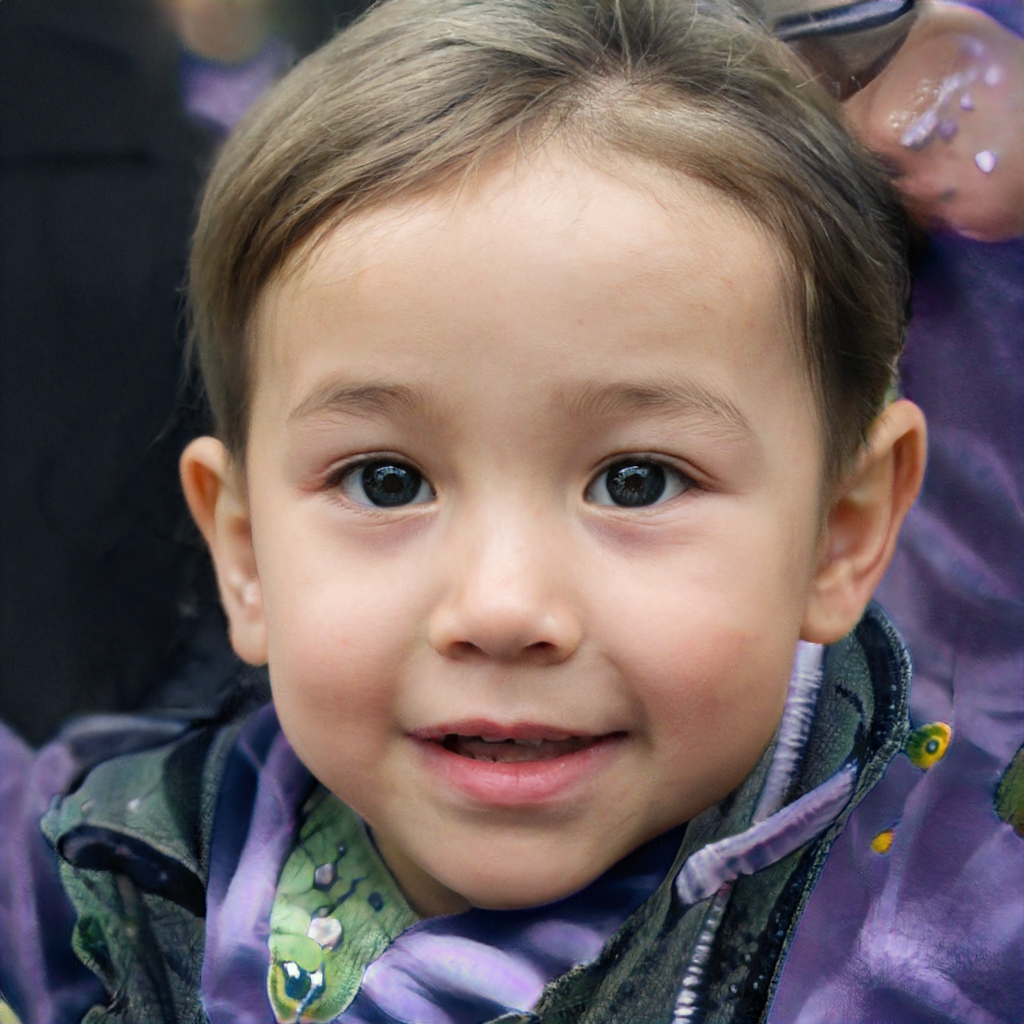
Gender: Male